Adanech Abebe

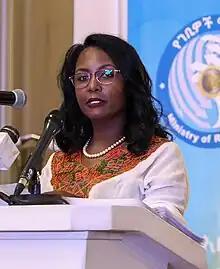
Adanech in 2019

Adanech Abiebie (Amharic: አዳነች አቤቤ) is an Ethiopian politician who is serving as the thirty-second mayor of Addis Ababa since 2021. She has been serving as a deputy mayor from 2020 until 2021. She previously was the Minister of Revenue and Customs Authority from 2018 to 2020, when she became the first female to assume the role of the Federal Attorney General of Ethiopia. She is the first woman to hold the mayorship since it was created in 1910.